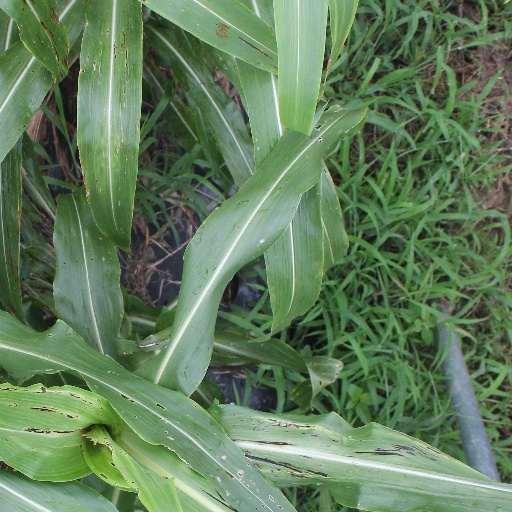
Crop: sorghum